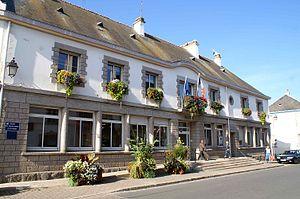
La mairie de Larmor-Plage dans le Morbihan.
Larmor-Plage [laʁmɔʁ plaʒ], est une commune française, membre de la communauté Lorient Agglomération, située dans le département du Morbihan en région Bretagne.